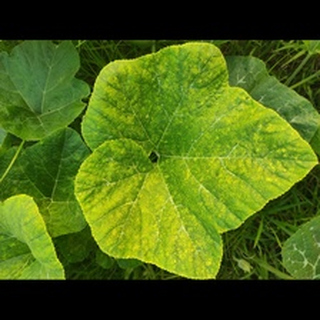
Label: pumpkin_bacterial_leaf_spot